Felice Torelli

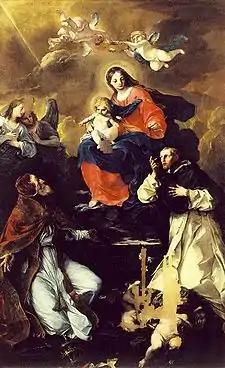
Torelli's "Virgin and Child with Angels and Saints", completed around 1700.

He was born to a family of artists in Verona, including his brother, Giuseppe Torelli, a noted violinist and composer of concerti. Both his son, Stefano Torelli, and his wife, Lucia Casalini (1677–1762), were painters. His wife mainly painted portraits. Felice was initially apprenticed to Santi Prunati in Verona, then to Giovanni Gioseffo dal Sole in Bologna. In 1710, Torelli was one of the founders of the "Accademia Clementina" in Bologna, and during his time there, Giuseppe Maria Crespi was a member. Torelli's pupils at the academy included the two brothers Ubaldo Gandolfi and Gaetano Gandolfi; his nephew, Giovanni Giorgi; Mariano Collina (died 1780); and Antonio Magnoni.